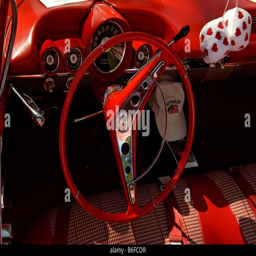
dashboard and cockpit at show